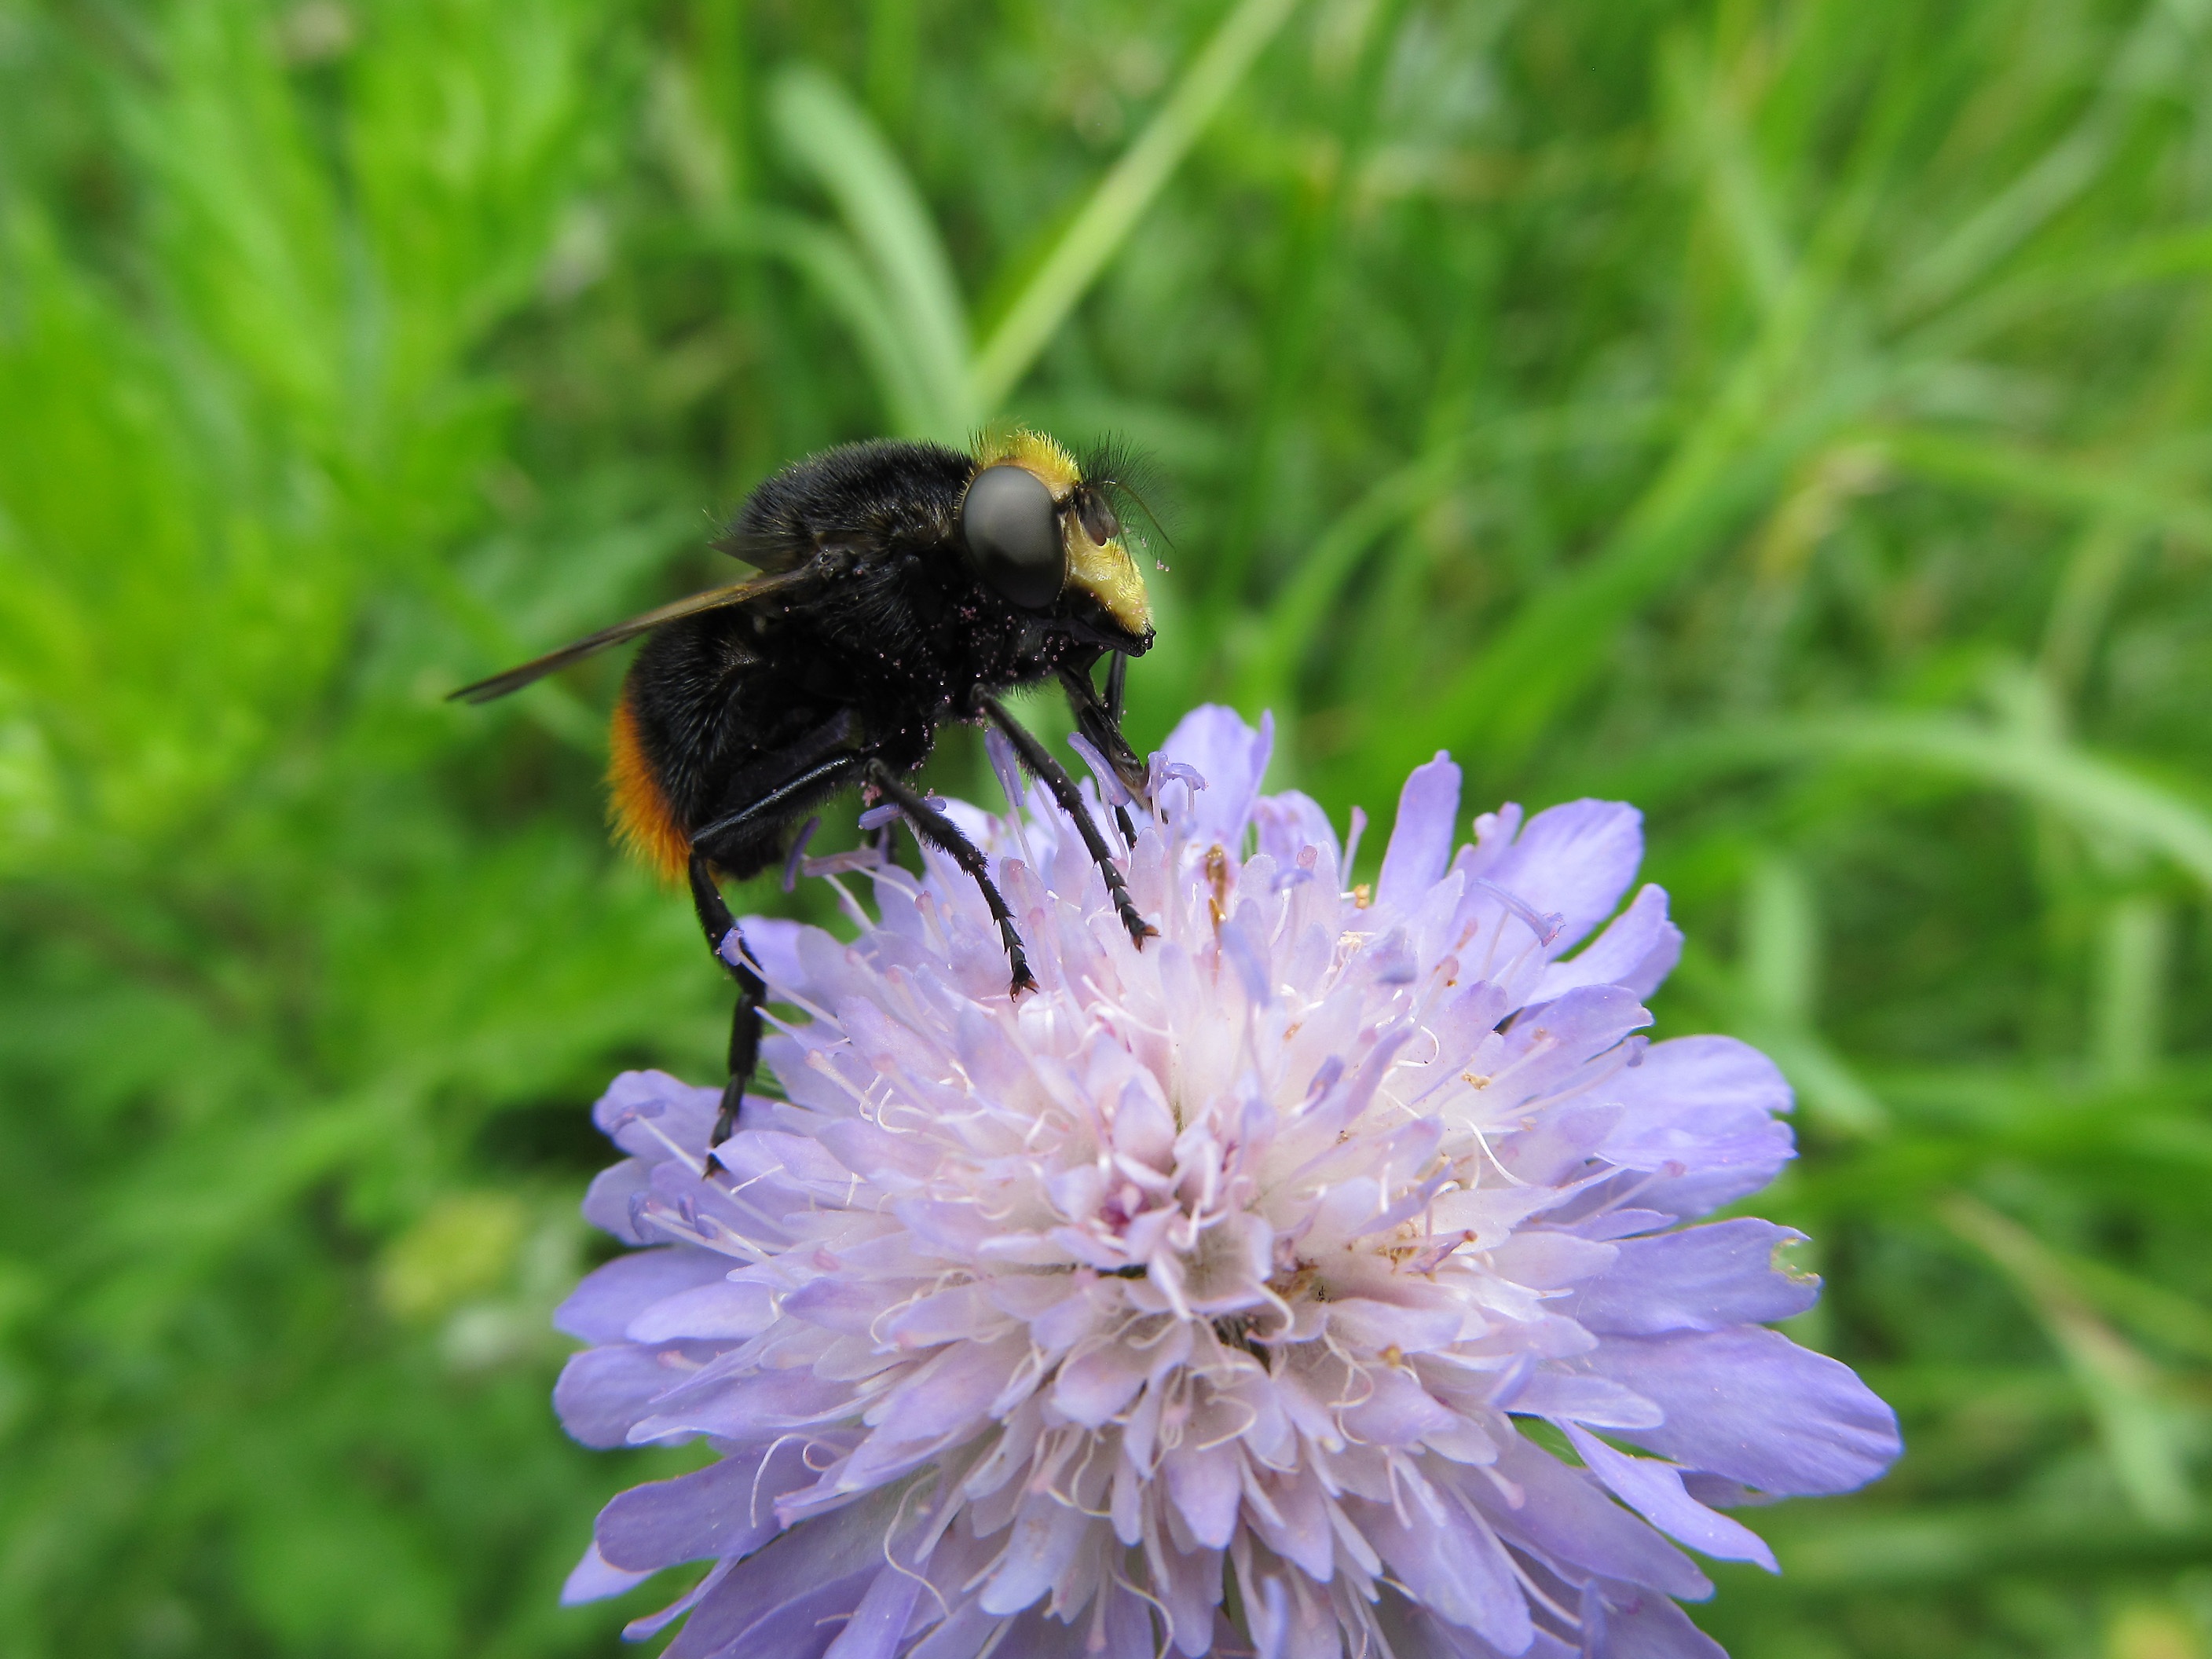
nature, plant, field, meadow, flower, pollen, insect, macro, botany, flora, fauna, invertebrate, wildflower, close up, bee, bumblebee, spring flowers, nectar, macro photography, honey bee, membrane winged insect